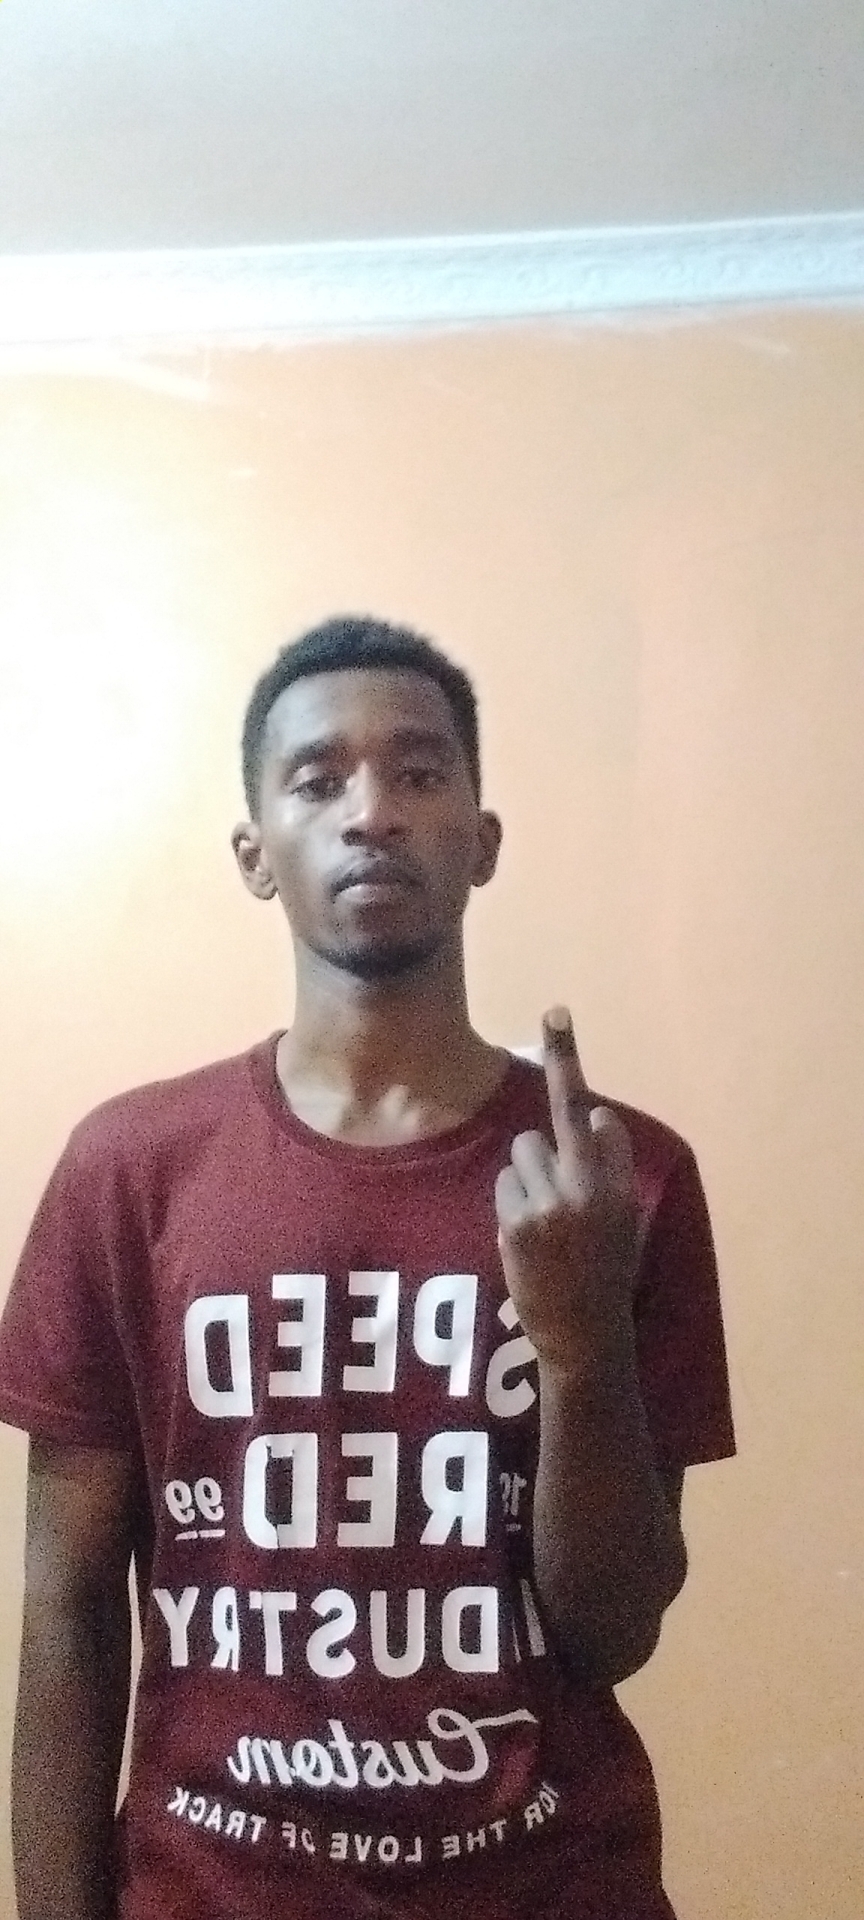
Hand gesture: middle_finger